John Hagel III

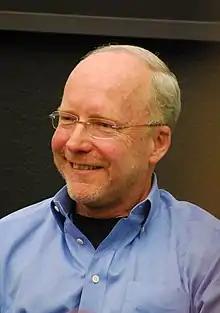
Hagel in 2009

In 2007, Hagel founded the Deloitte Center for the Edge, a Silicon Valley–based research center. He served as the center's co-chairman until his retirement in 2020. He is also the founder of the consultancy company, Beyond Our Edge LLC.